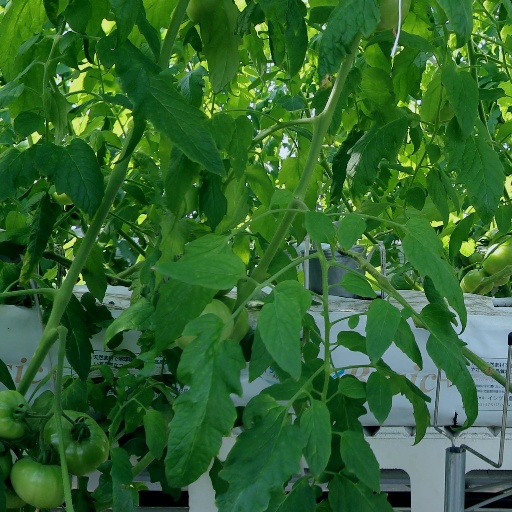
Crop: tomato